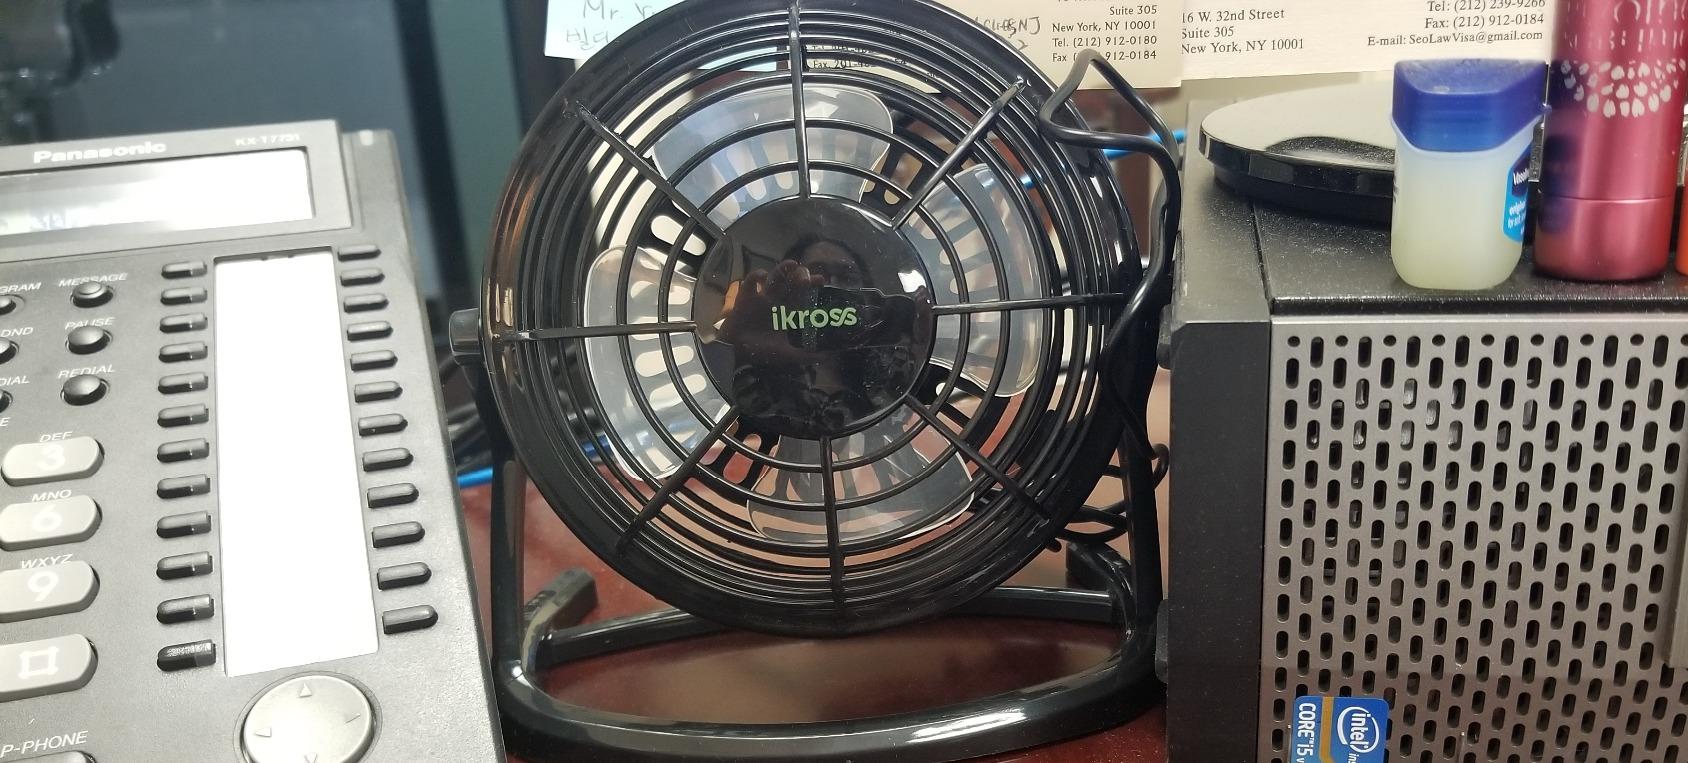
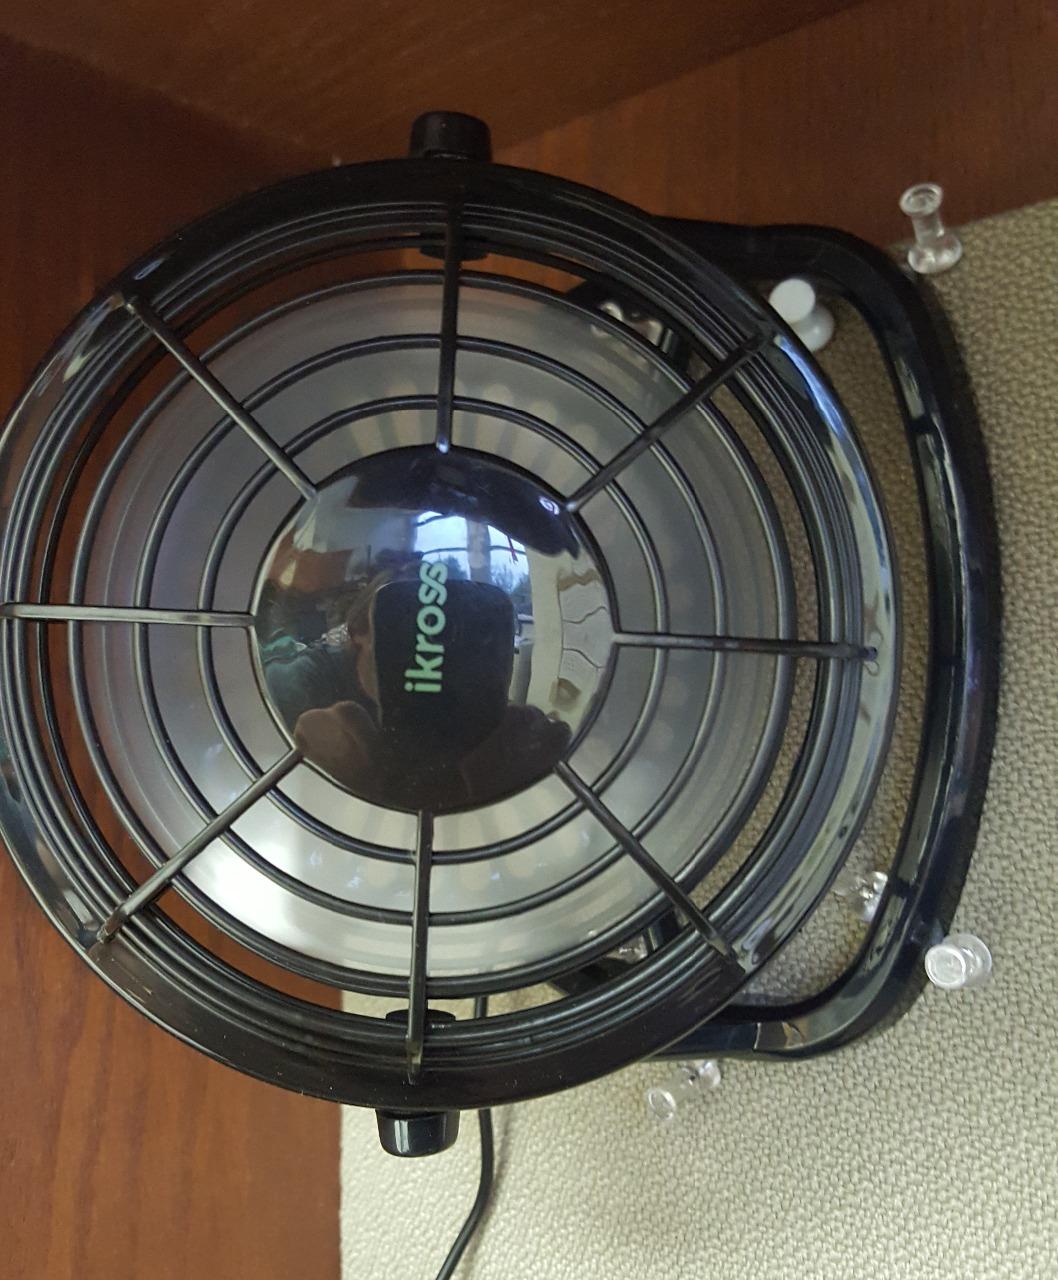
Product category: fan
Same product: yes